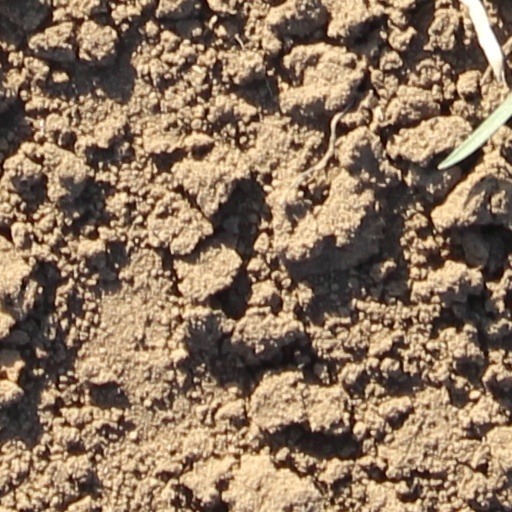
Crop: wheat